Lawrie Dudfield

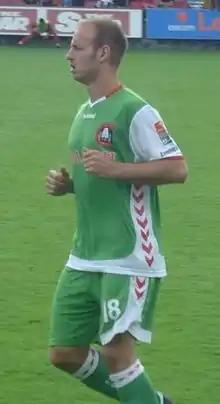
Dudfield with Cork City

Lawrie George Dudfield (born 7 May 1980) is an English football coach and former professional player.